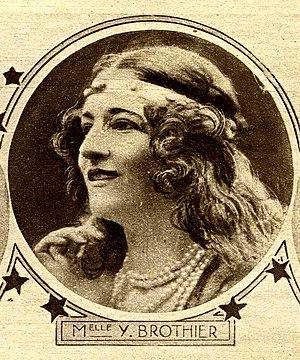
La cantarice française Yvonne Brothier
9 février : Gina, opéra de Francesco Cilea, créé à Naples.
Yvonne Brothier est une comédienne et cantatrice attachée à l'Opéra-Comique de Paris.